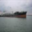
Label: ship